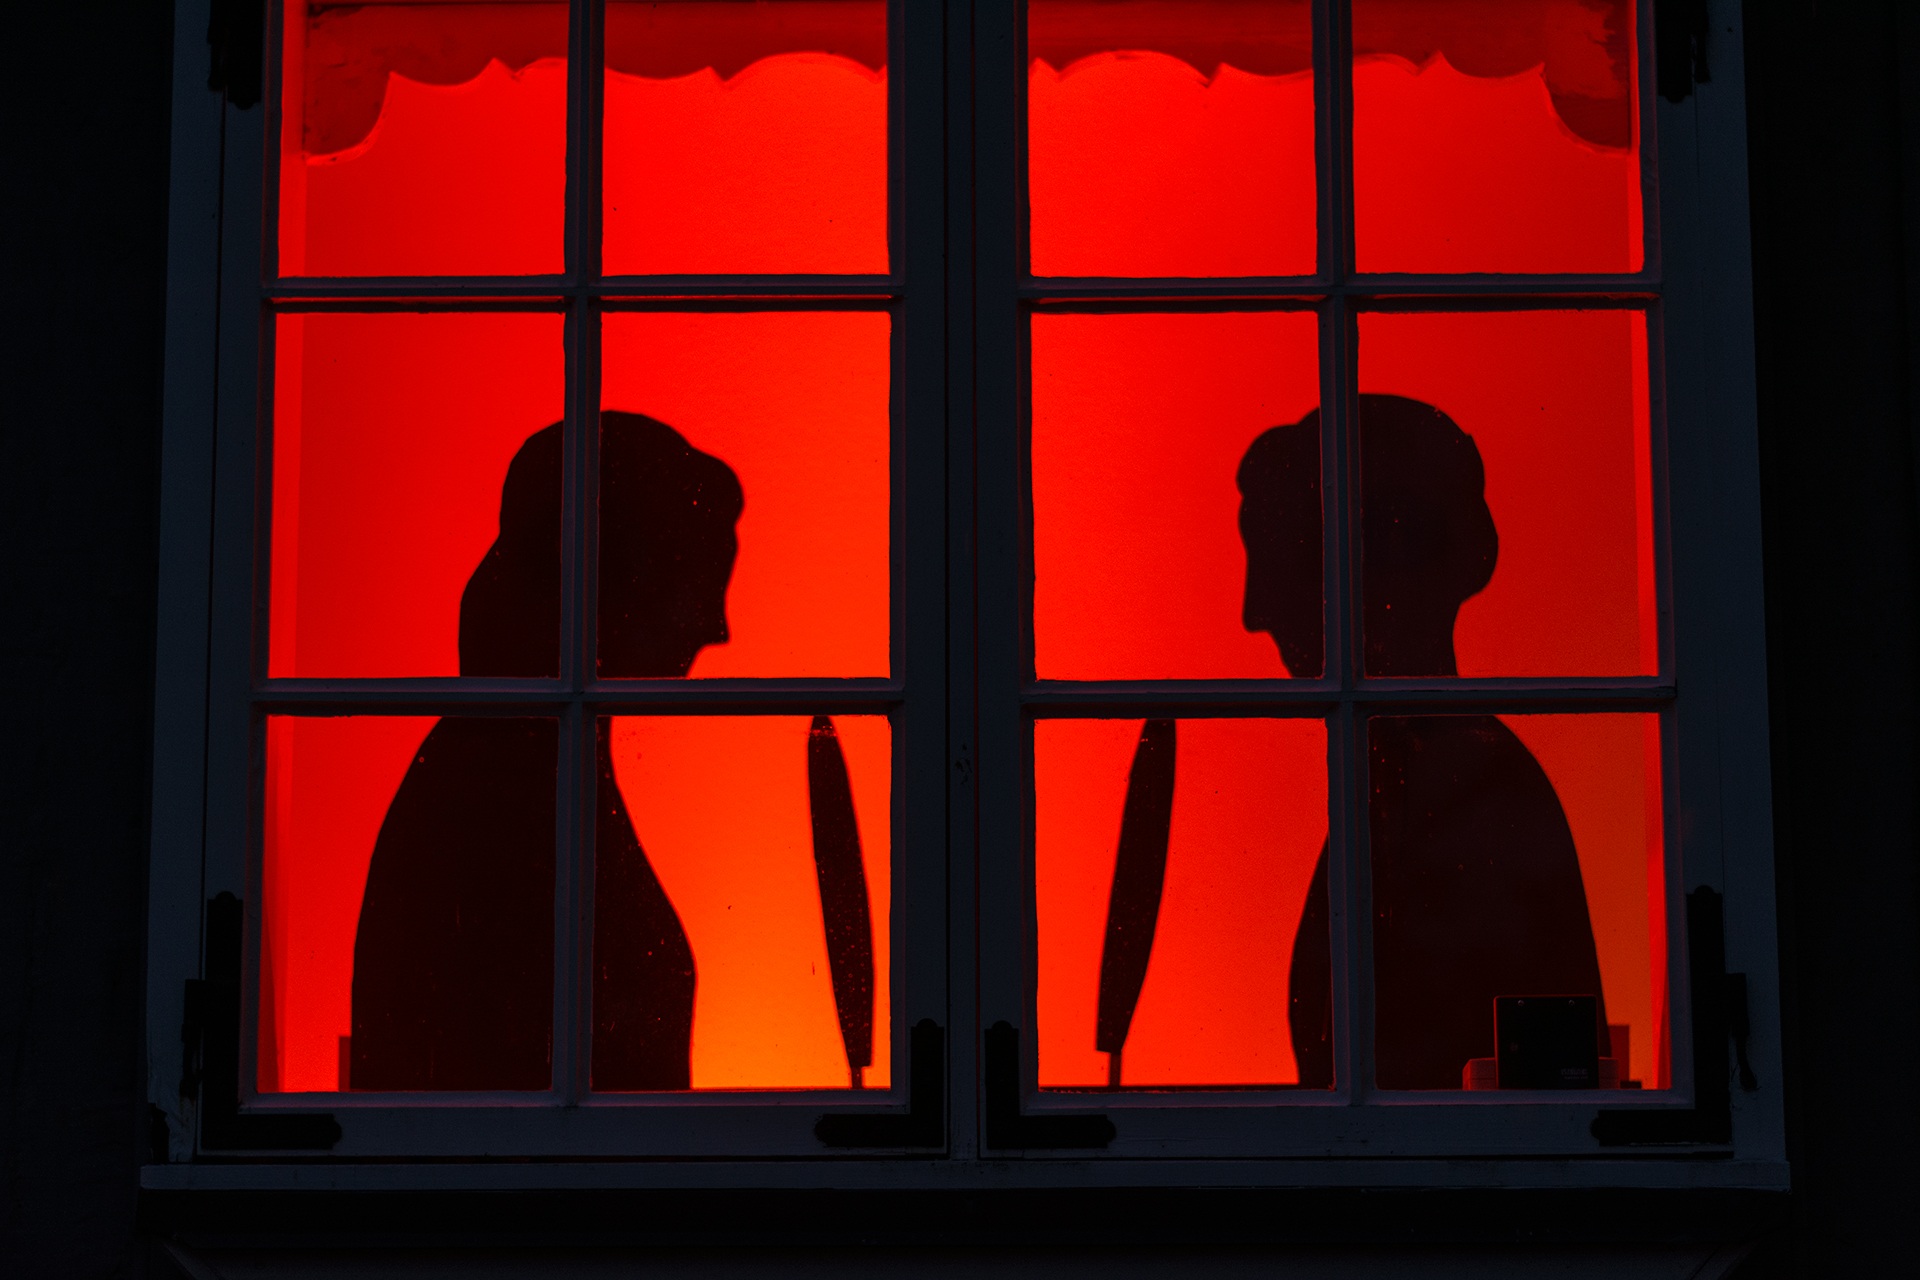
light, window, number, line, red, color, autumn, halloween, darkness, black, lighting, font, shadows, design, symmetry, shape